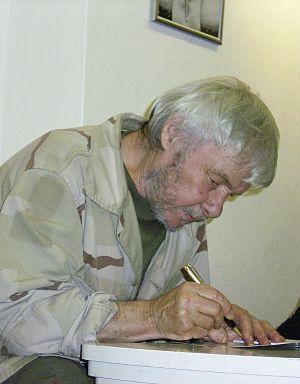
Kája Saudek est un auteur de bande dessinée et peintre tchèque.